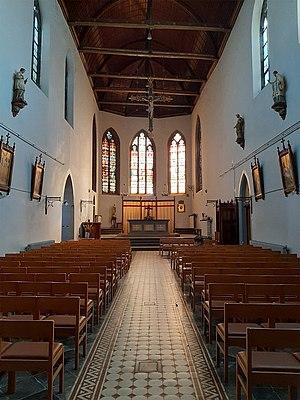
Chapelle du Collège saint-Quirin
Le collège Saint-Quirin est un établissement scolaire catholique de l'enseignement libre de la Communauté française de Belgique. Il est situé à Huy, rive gauche, rue Entre-deux-Portes, dans le quartier dit d'Outremeuse où il occupe les bâtiments d'un ancien couvent de l'ordre de sainte Marie-Madeleine, fondé en 1855 par Théodore de Montpellier, évêque de Liège.